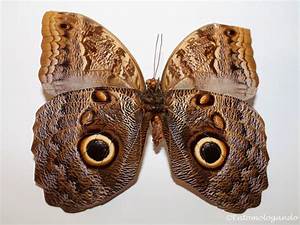
Label: farfalla